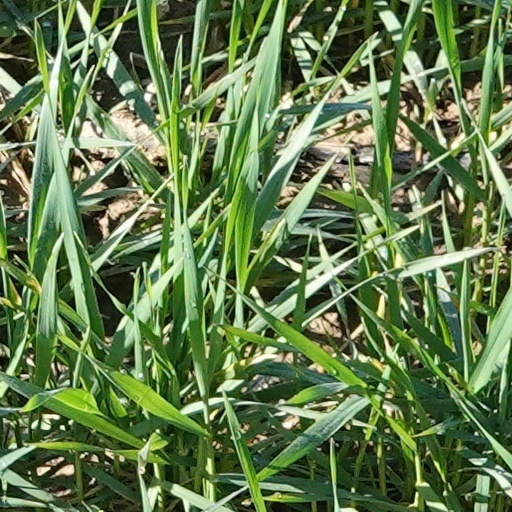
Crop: wheat